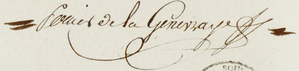
Signature d'Achille Perrier de La Genevraye (1787-1853), officier, surnommé Nez-de-cuir
Achille Périer ou Perrier, comte de La Genevraye, né le 7 août 1787 à La Genevraie près du Merlerault en Normandie et mort le 30 juillet 1853, est un gentilhomme normand, officier à la fin des guerres napoléoniennes.